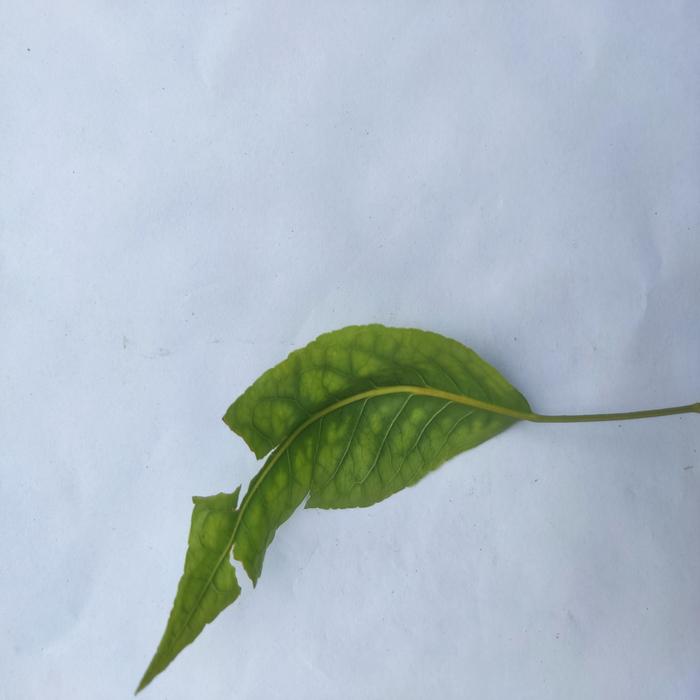
Crop: Aegle Marmelos
Leaf condition: Leaf_Spot